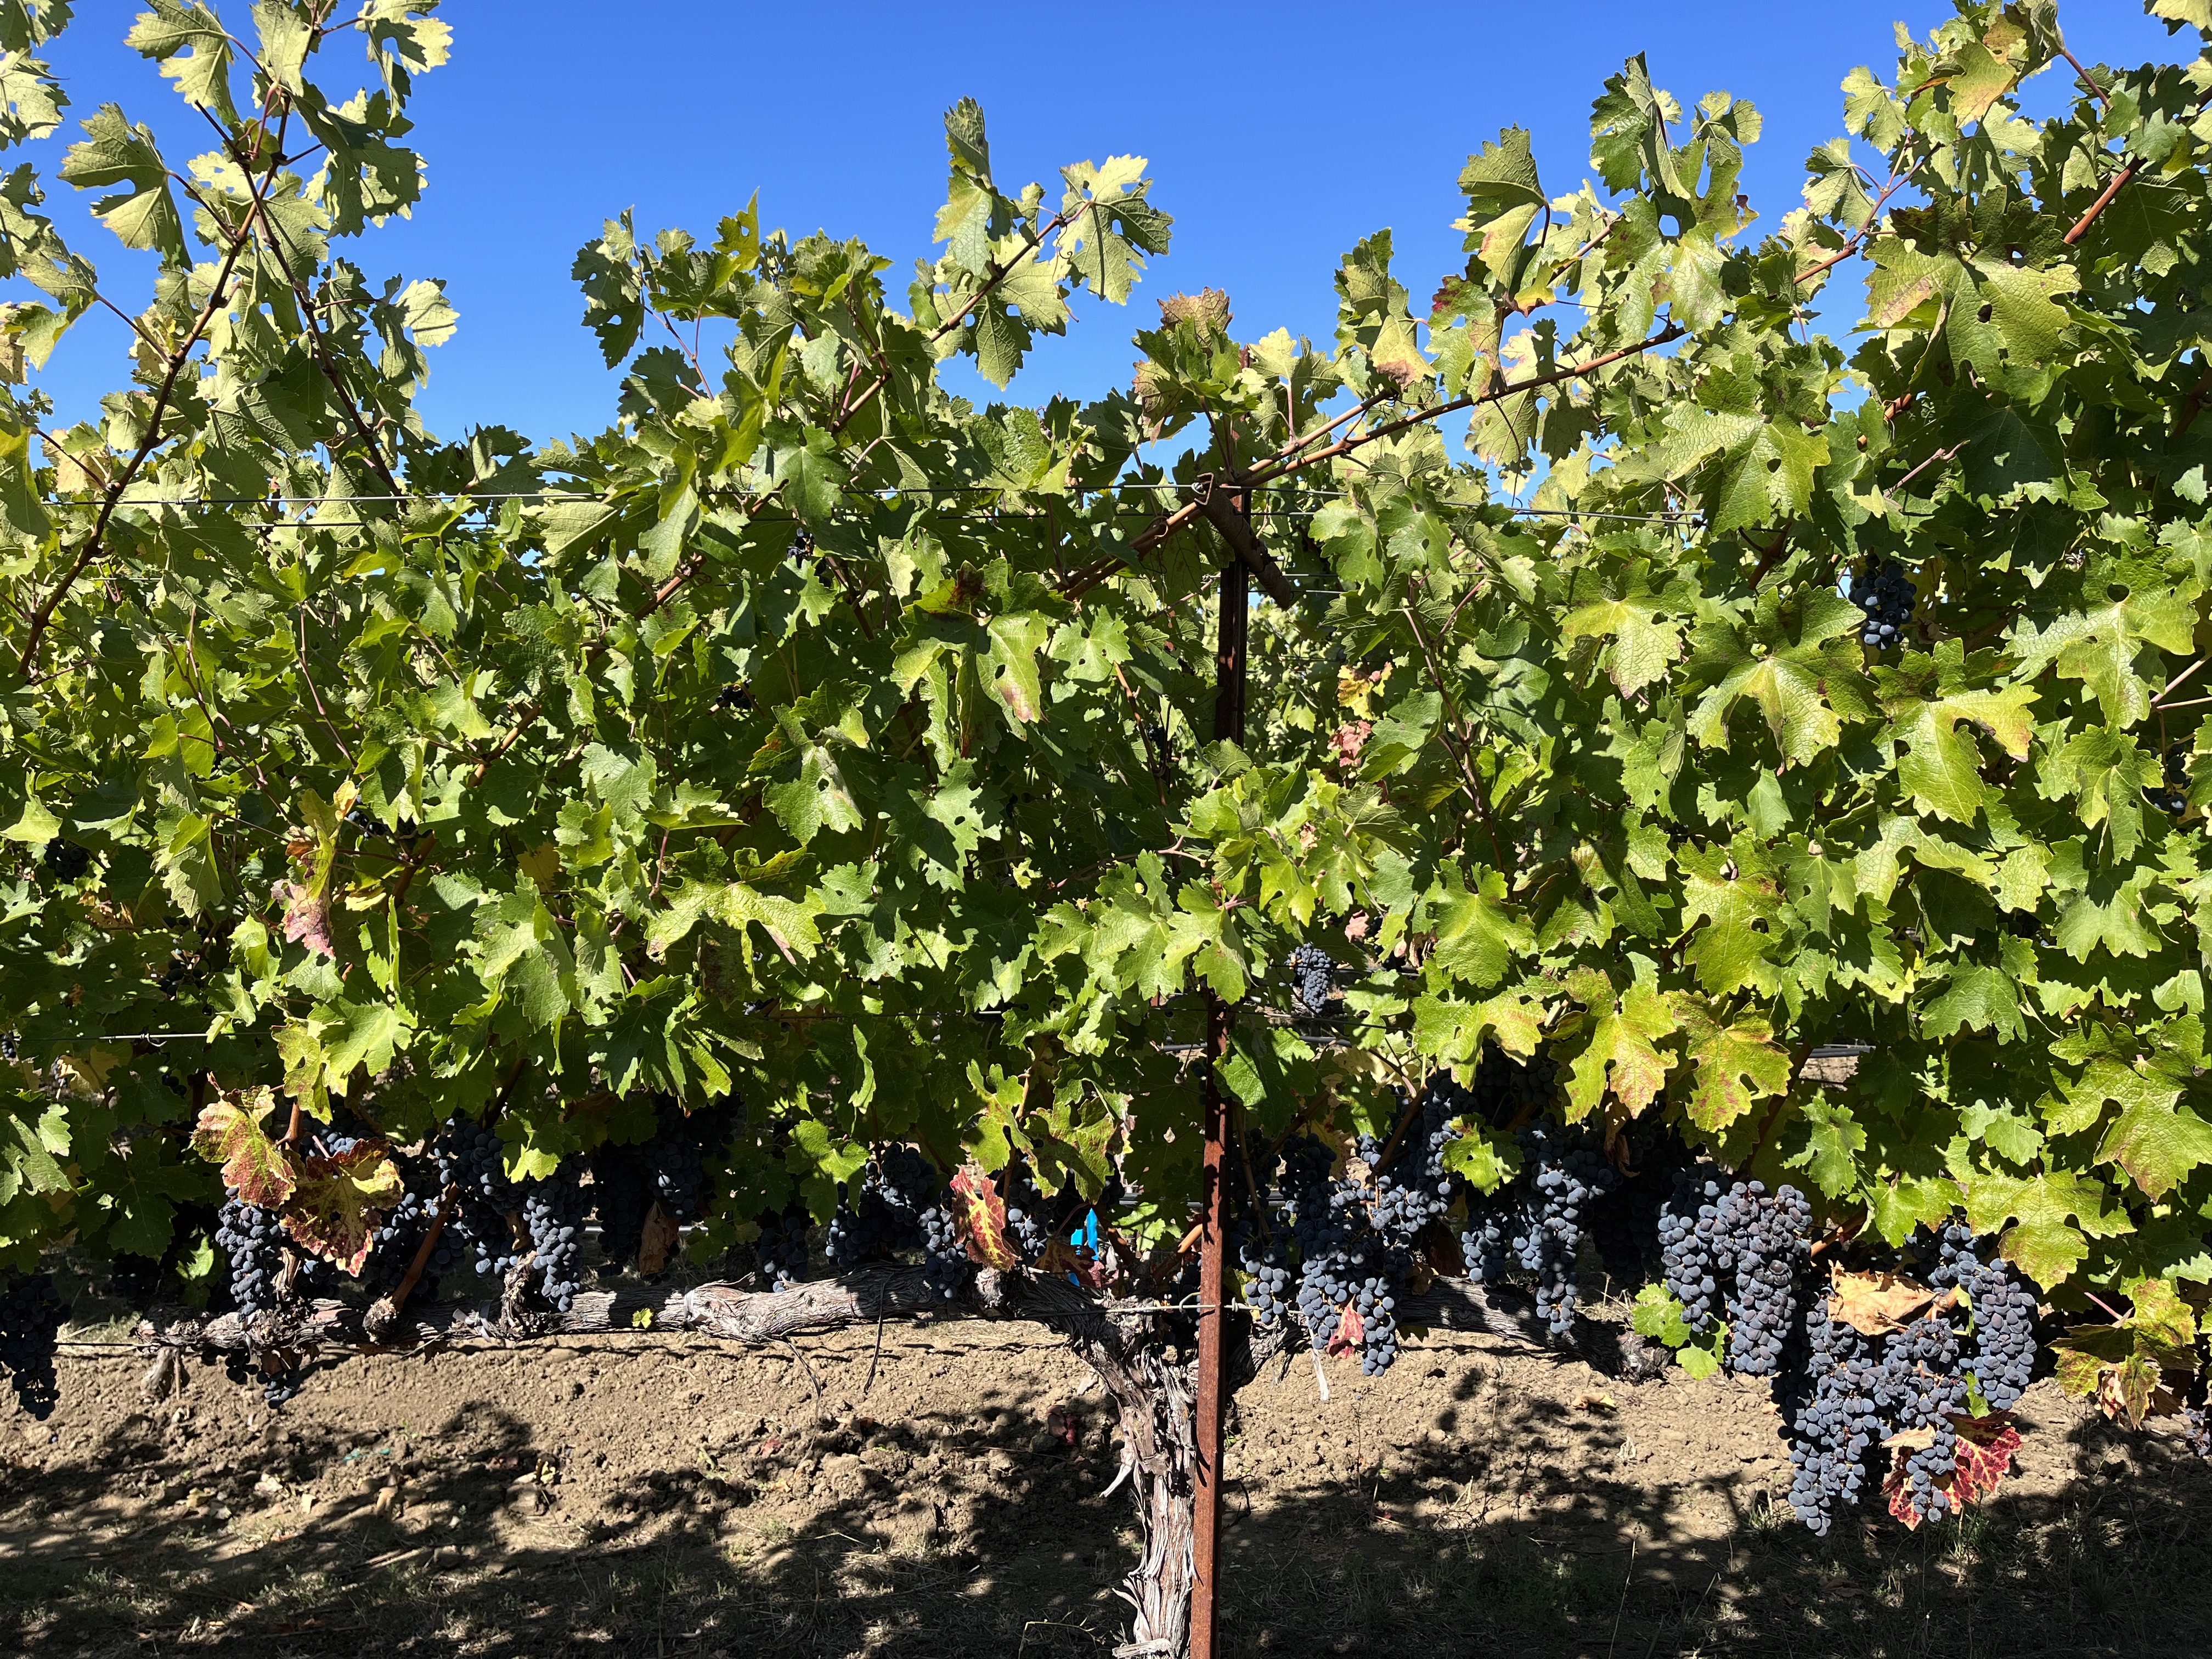
Label: Red Blotch